Eden*

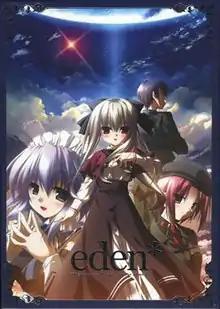
"Eden*" original visual novel cover.

Eden* is a Japanese visual novel by Minori for Windows playable as a DVD and was released on September 18, 2009, with a rating for everyone. An updated adult patch of the game titled "Eden* Plus+Mosaic" was released on the same day. Other games by Minori include "" and "". A manga adaptation illustrated by Takeshi Moriki was serialized in Ichijinsha's "Comic Rex" magazine. An English version by MangaGamer was released on Steam on January 30, 2015.